Religious vows

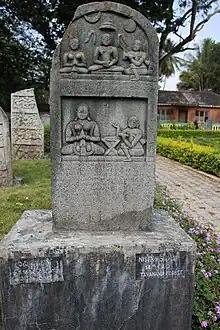
Nishidhi stone, depicting the vow of "sallekhana", 14th century, Karnataka

Religious vows are the public vows made by the members of religious communities pertaining to their conduct, practices, and views.